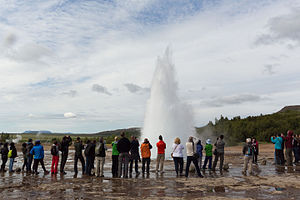
Turisme
Turister iagttager Strokkur på Island.
Turister iagttager Strokkur
Turisme kan både omfatte rene rekreationsrejser og oplevelsesrejser. Ordet kan bruges nedsættende, især om masseturismen. Det hænger sammen med, at turisme i dag kan dyrkes af alle samfundslag, hvor den tidligere var forbeholdt de besiddende.